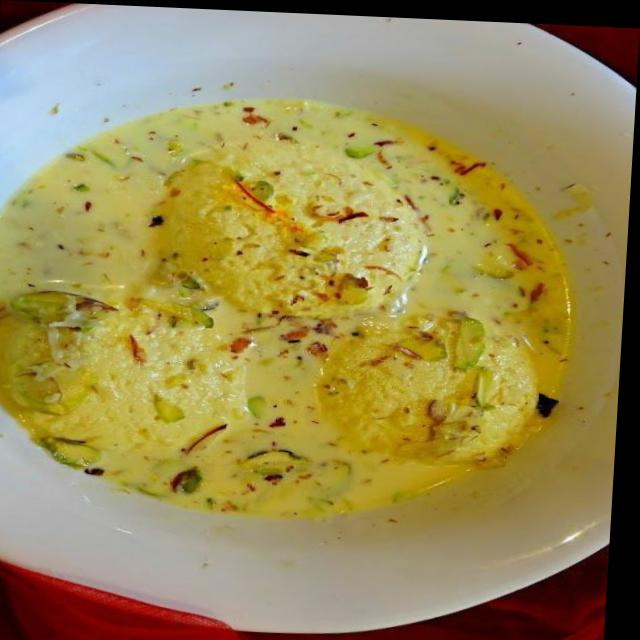
Dish: ras_malai